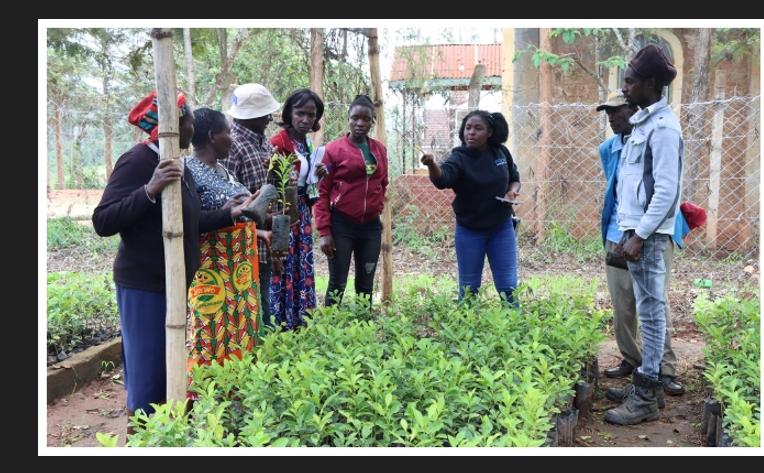
Kijana wa kike akiwa anatoa elimu ya umuhimu wa miti kwa vijana ambao wamemzunguka, chini kukiwa na miche ya miti midogo iliyopandwa katika mifuko ya plastiki, yenye udongo wenye rutuba pamoja na unyevu, unaosaidia miti hiyo kukua.